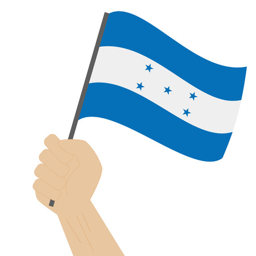
hand holding and raising the national flag of illustration